Disk quota

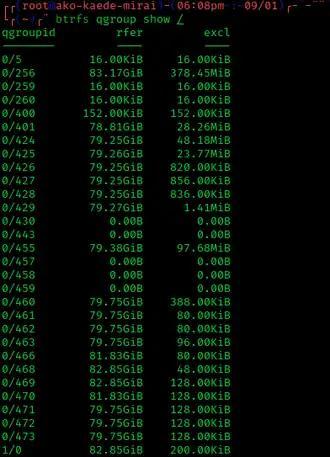
Example of qgroup (quota group) of a Btrfs filesystem

A disk quota is a limit set by a system administrator that restricts certain aspects of file system usage on modern operating systems. The function of using disk quotas is to allocate limited disk space in a reasonable way.